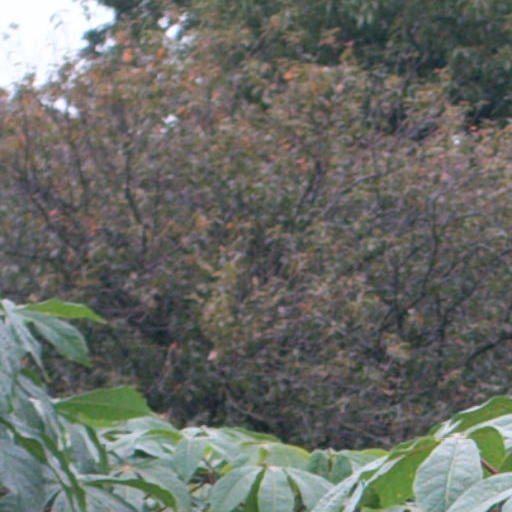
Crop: cassava